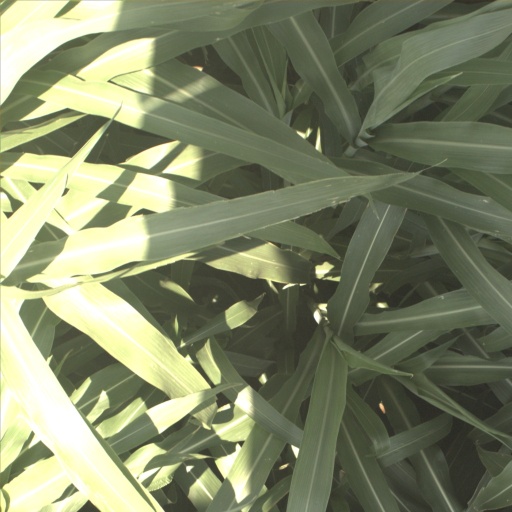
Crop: sorghum